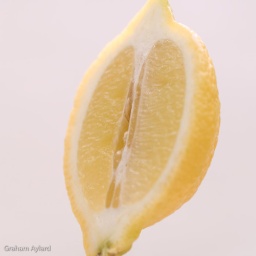
A lemon against a black white background.